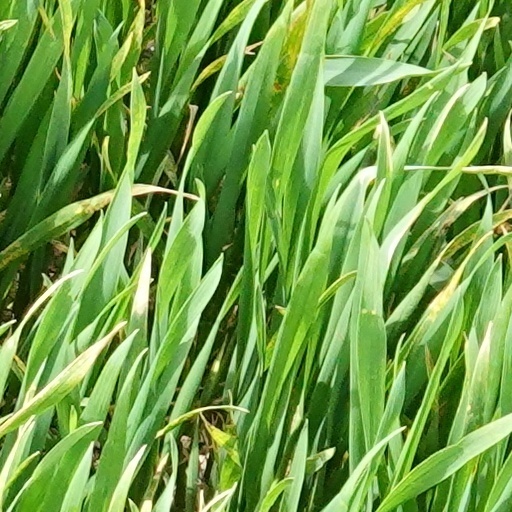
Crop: wheat